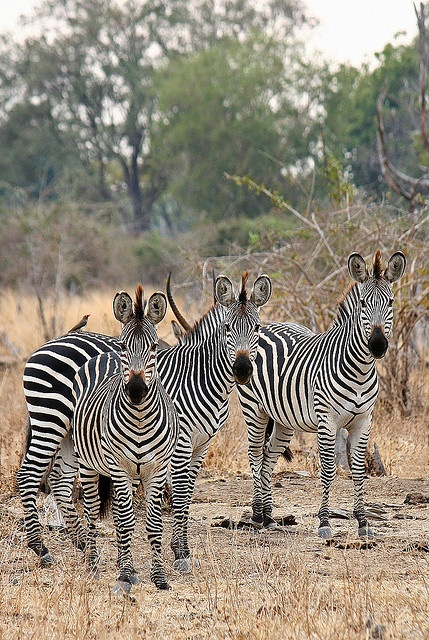
A group of zebras standing in grassy area with trees in background.
Several zebras are standing on short brown grass.
Three zebras standing and watching the camera man.
a number of zebras standing close together in a field
A photo of three zebras stand on the grassy field.